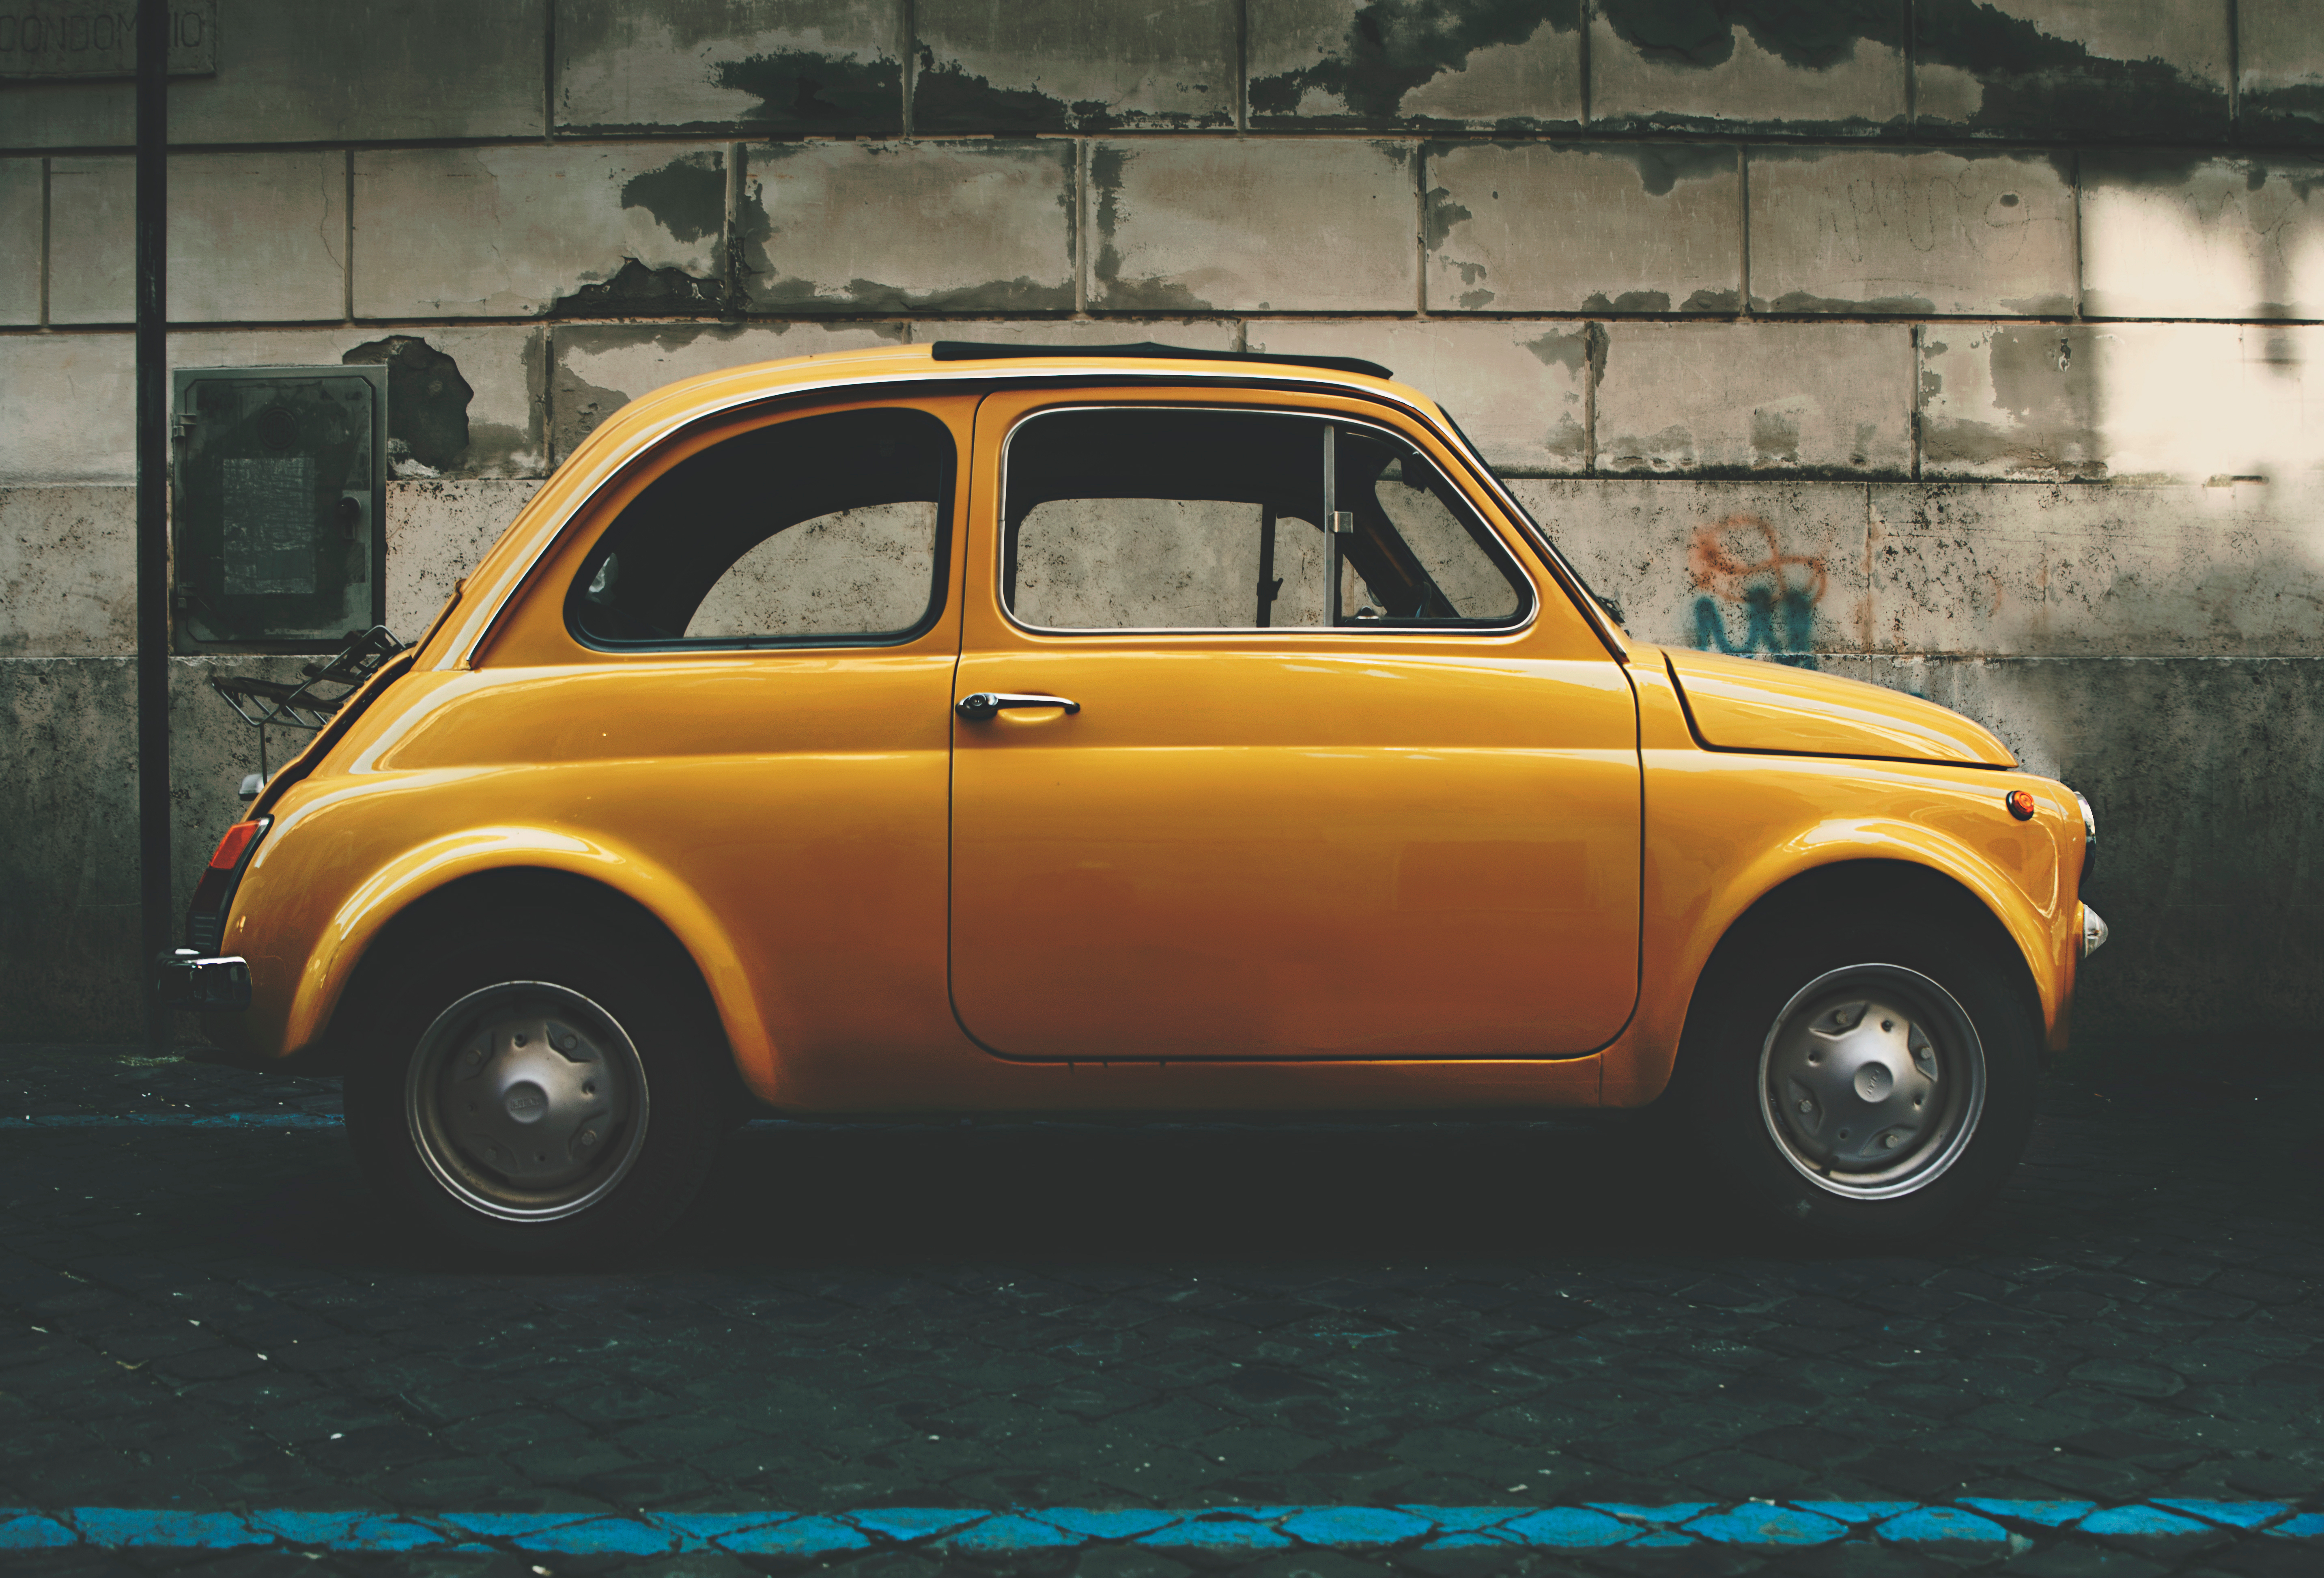
car, wheel, vehicle, fiat 500, fiat, city car, land vehicle, automobile make, subcompact car, compact sport utility vehicle